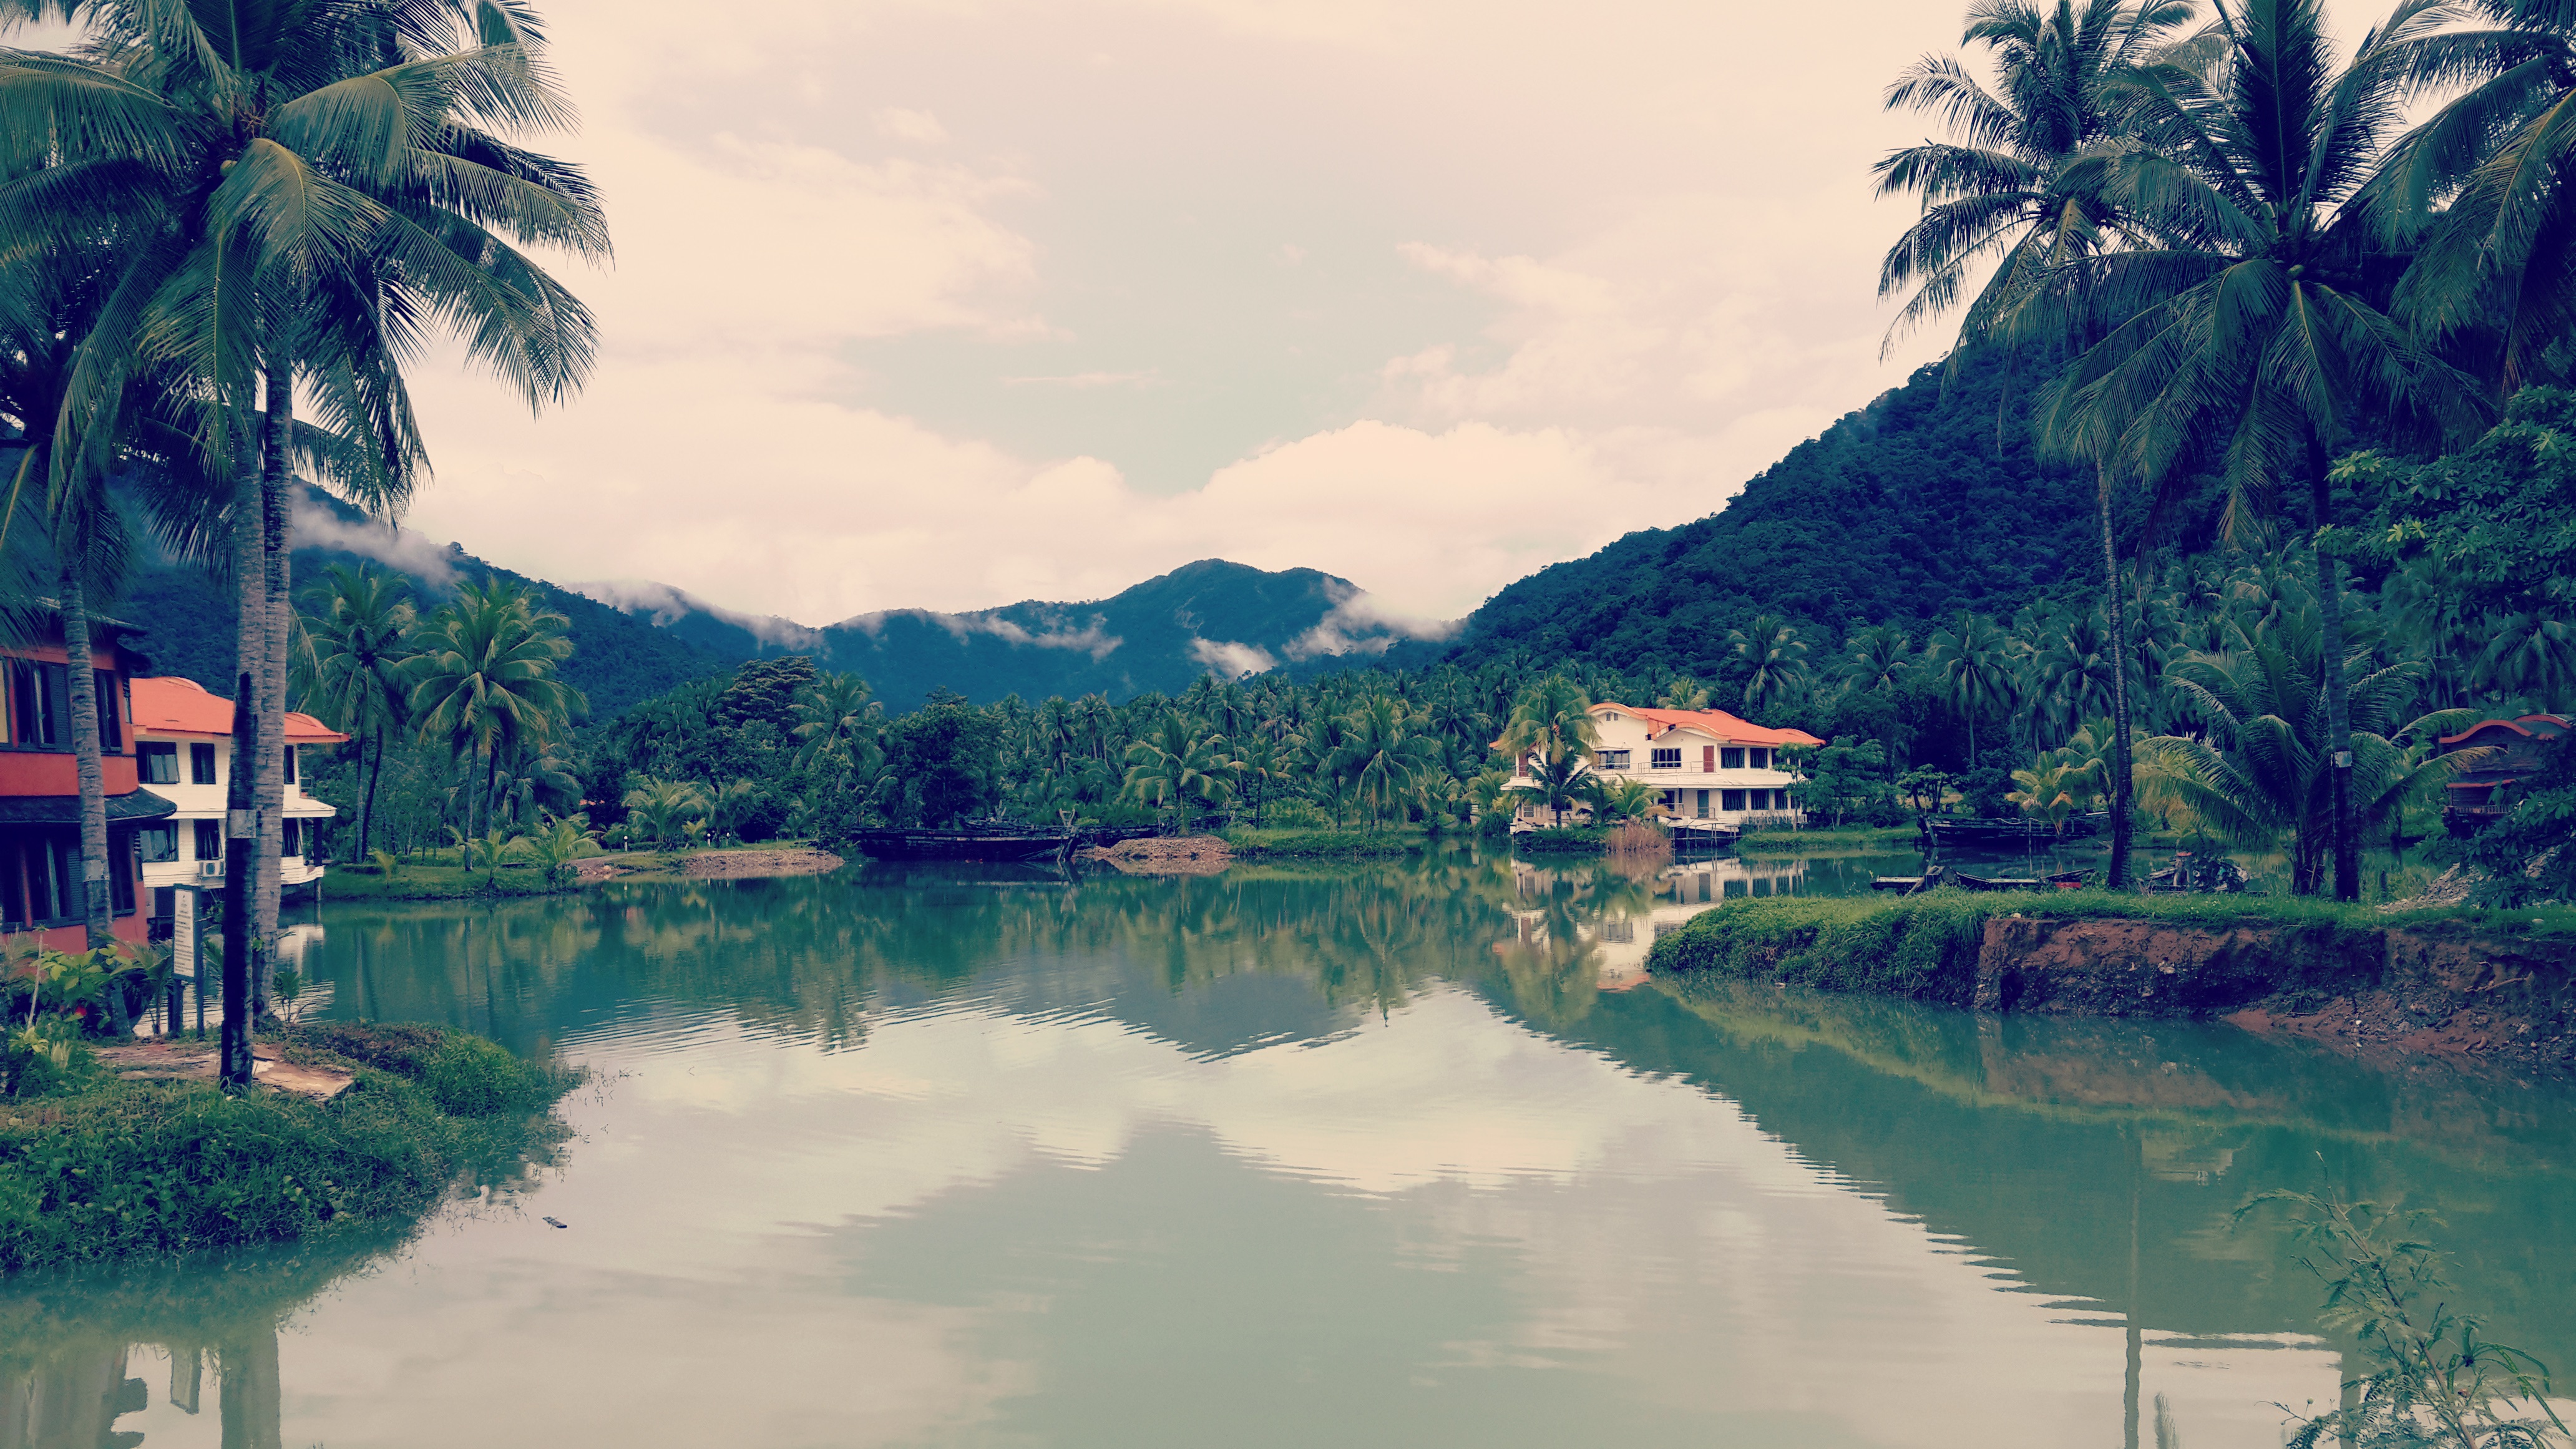
landscape, tree, water, nature, mountain, morning, lake, river, reflection, reservoir, body of water, atmospheric phenomenon